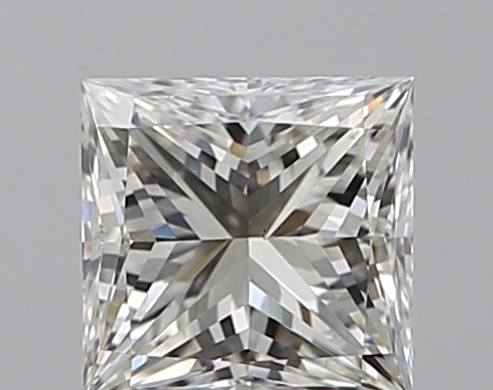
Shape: princess
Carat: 0.5
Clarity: VS1
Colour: K
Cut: EX
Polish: EX
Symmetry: VG
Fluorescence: F
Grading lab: GIA
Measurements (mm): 4.41 x 4.32 x 3.13